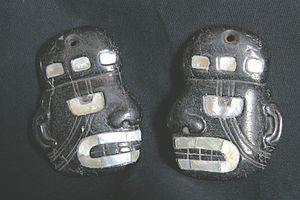
pendentifs. Sechin
L'art des Andes centrales est la production artistique qui a lieu au Pérou et en Bolivie avant l'arrivée des européens.